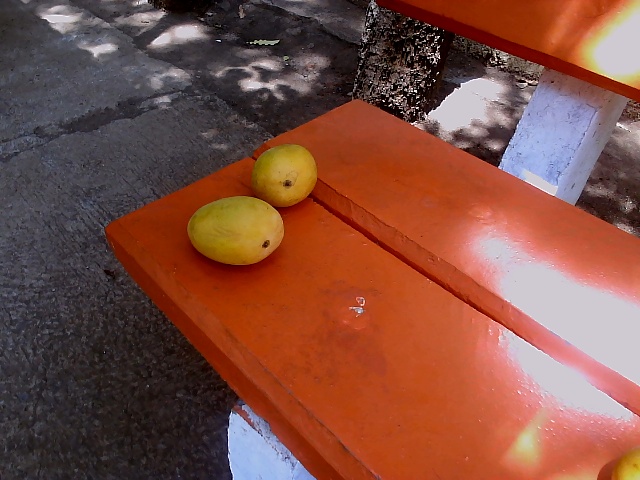
Label: Ripe_Mango